Perdue, Saskatchewan

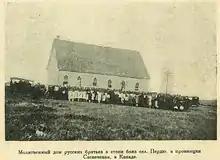
Сommunity of Evangelicalists (Prohanoff's) and their prayer house in Perdue

In the 2021 Census of Population conducted by Statistics Canada, Perdue had a population of living in of its total private dwellings, a change of from its 2016 population of . With a land area of , it had a population density of in 2021.